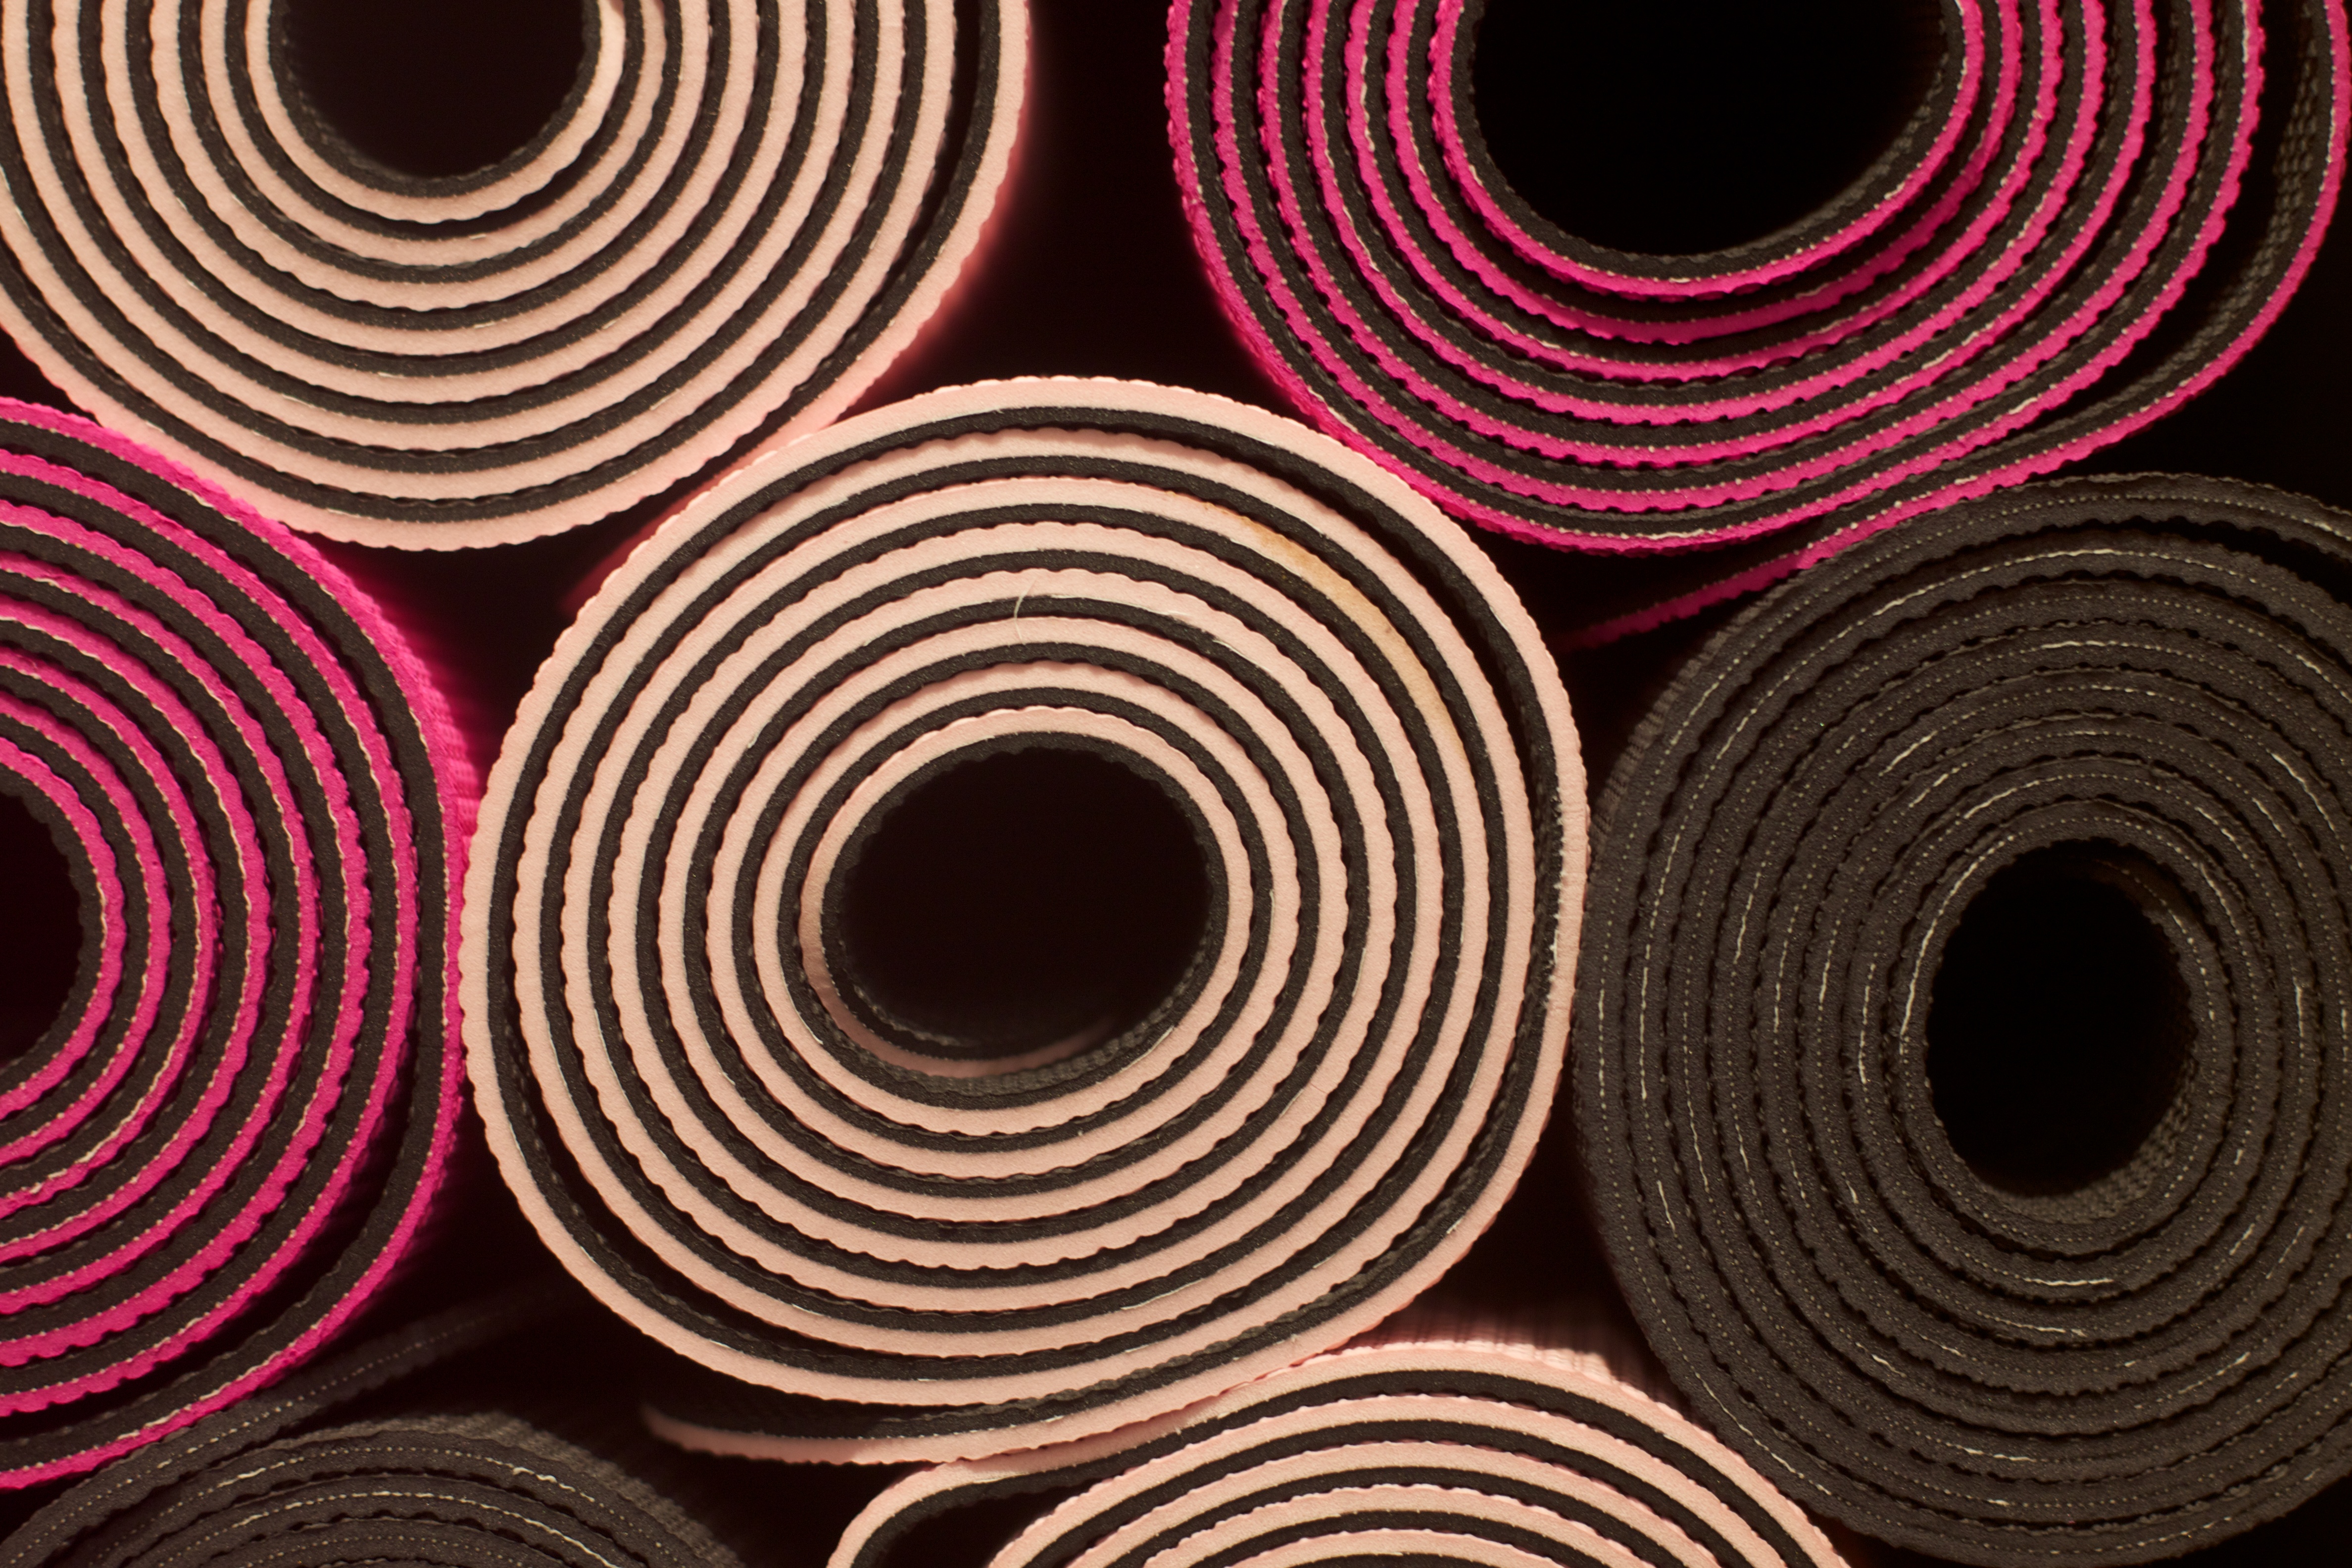
spiral, pattern, line, color, circle, design, shape